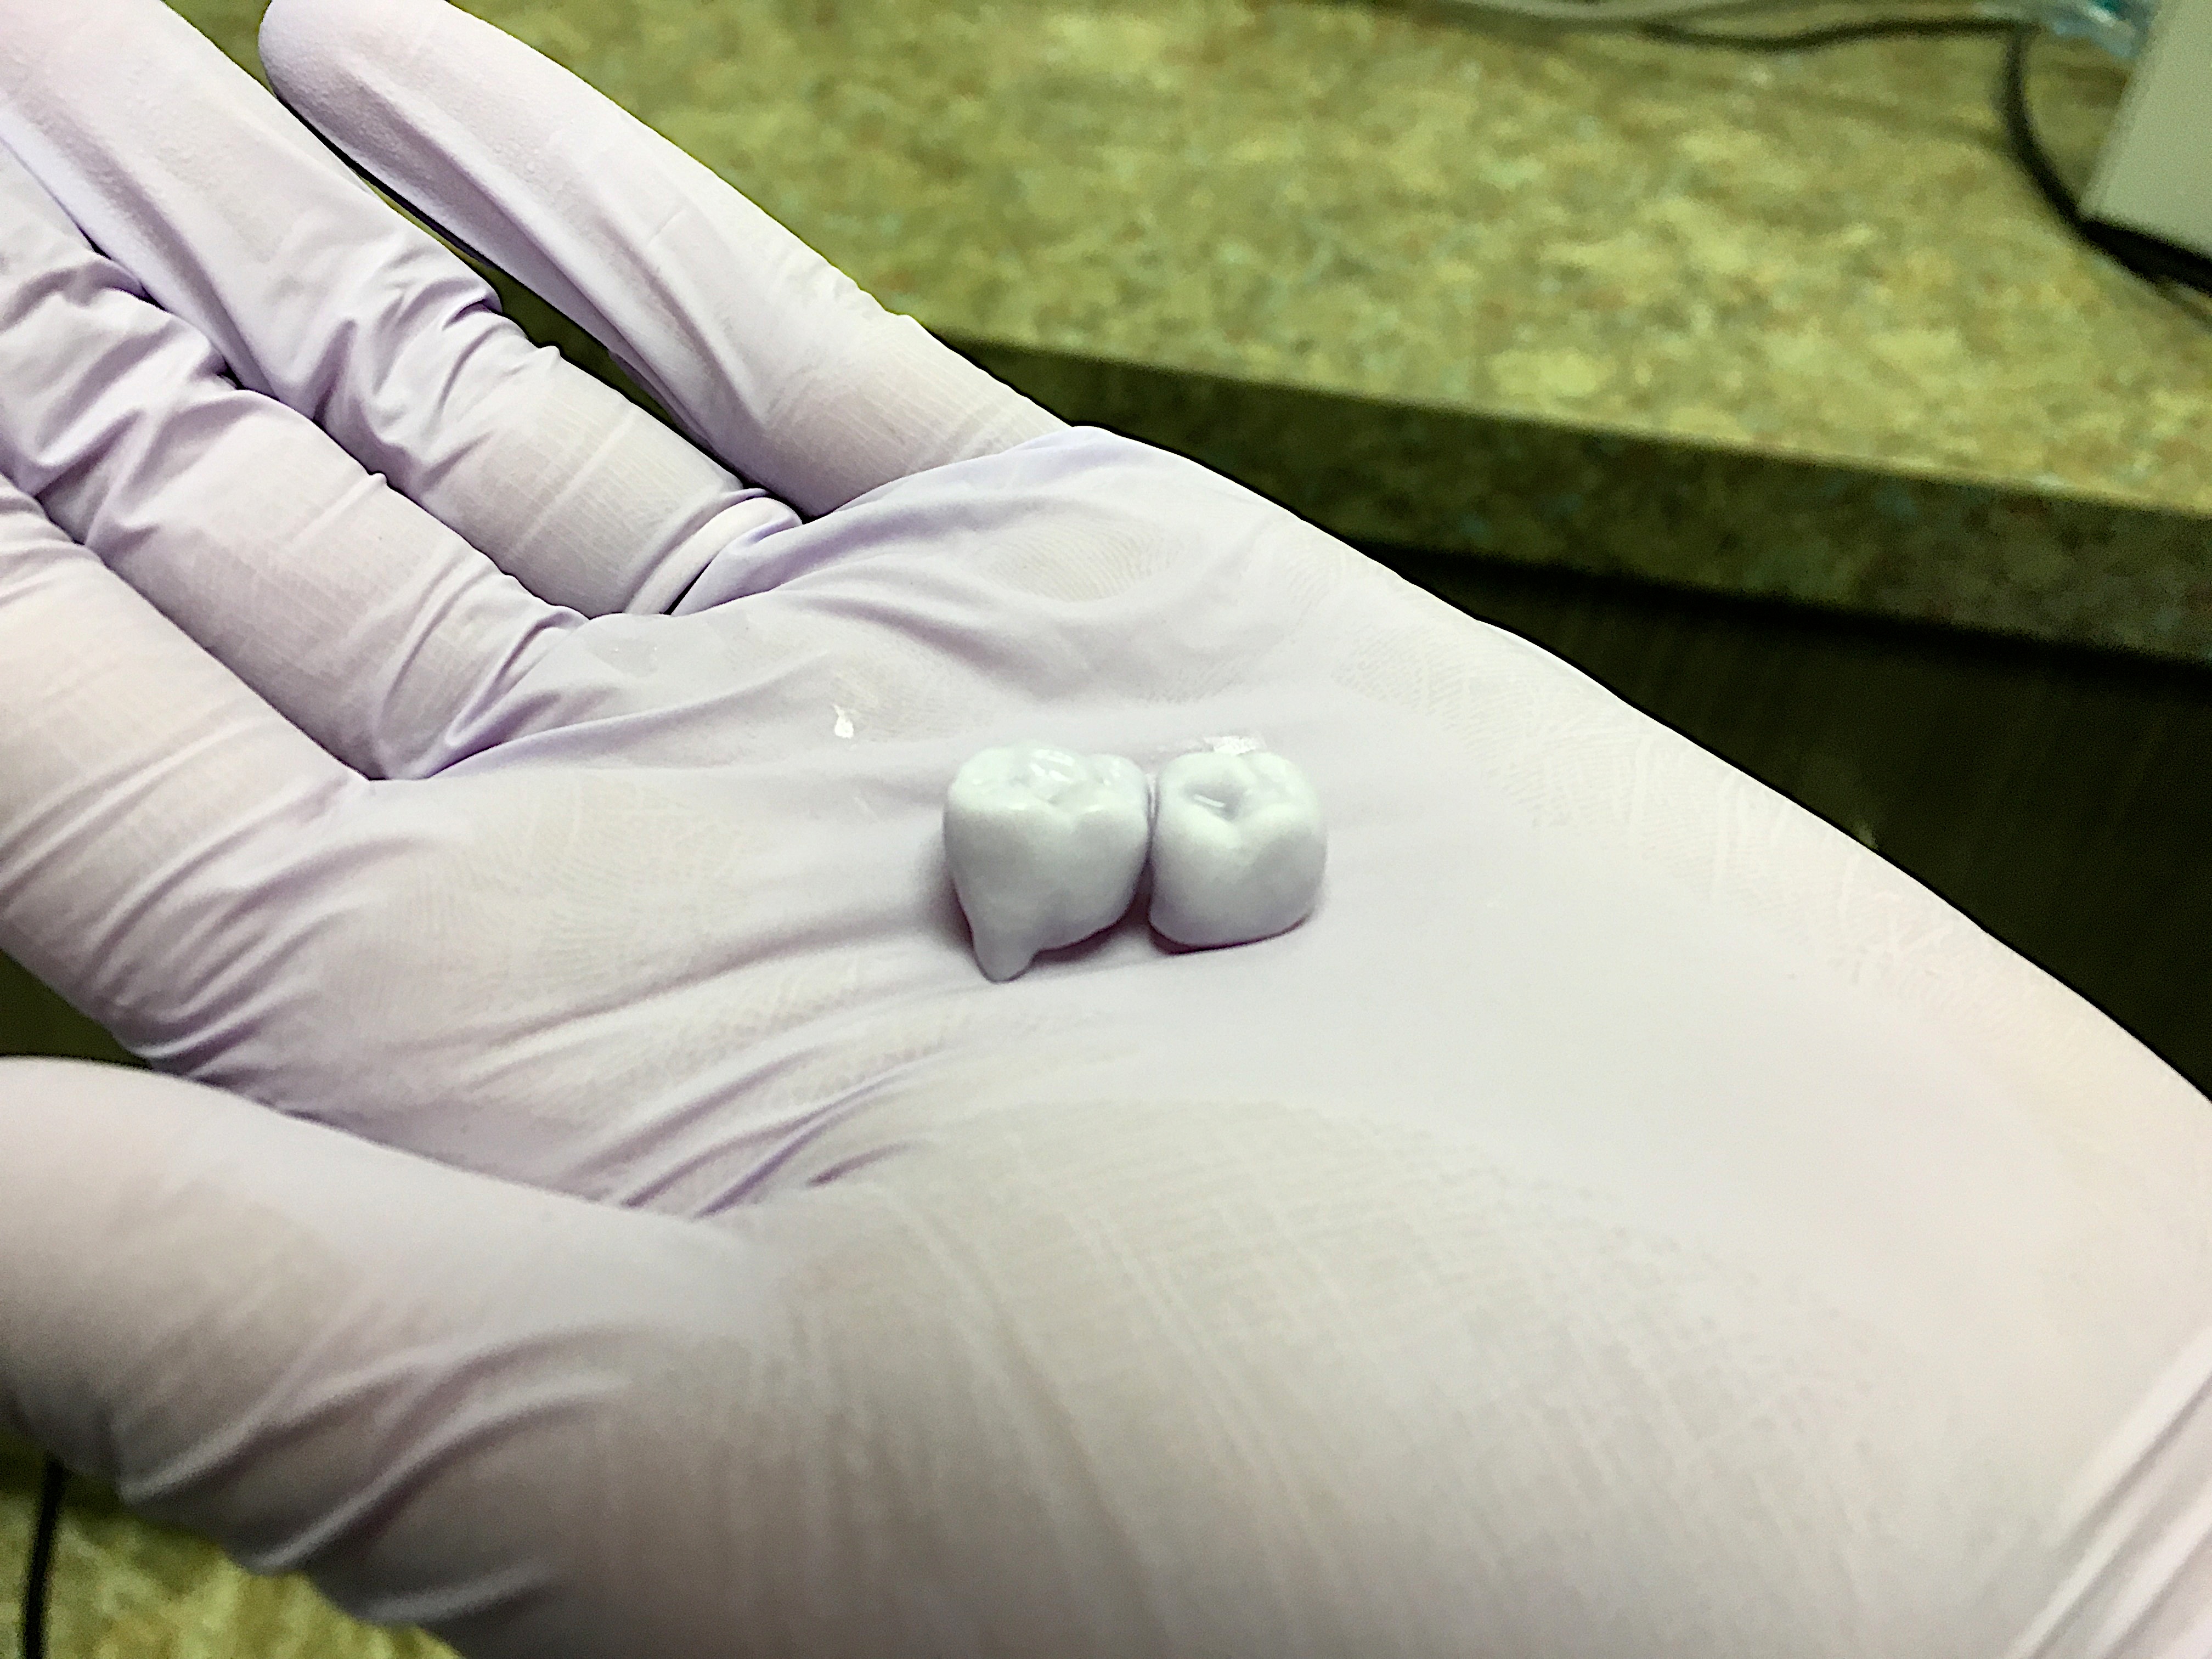
white, leg, furniture, nap, crown, textile, sleep, bed, skin, teeth, printed, bed sheet